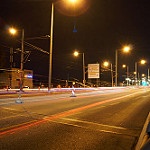
Label: street